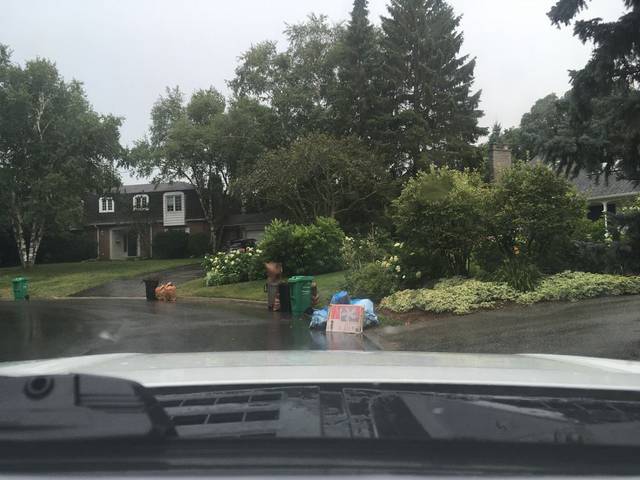
Region: Canada
Coordinates: 43.553, -79.609